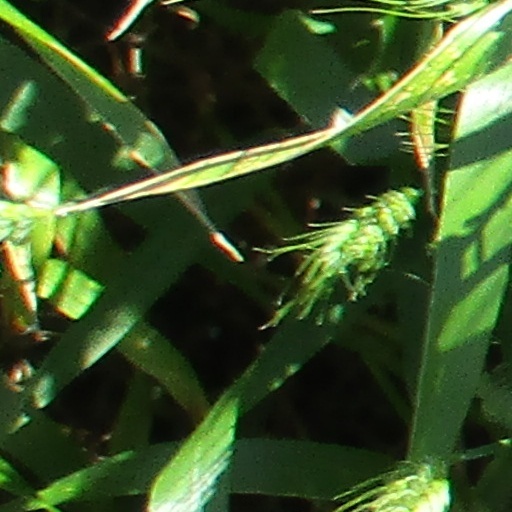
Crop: wheat